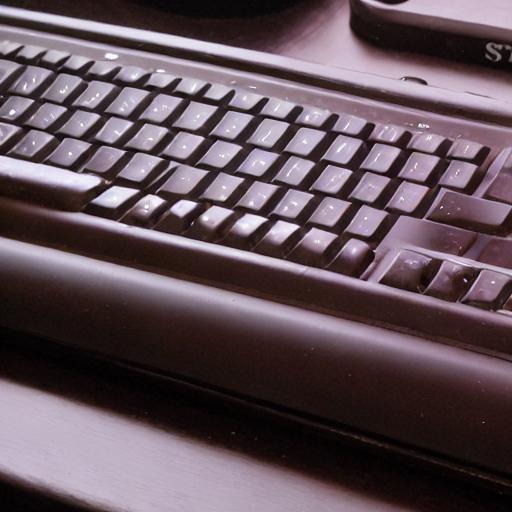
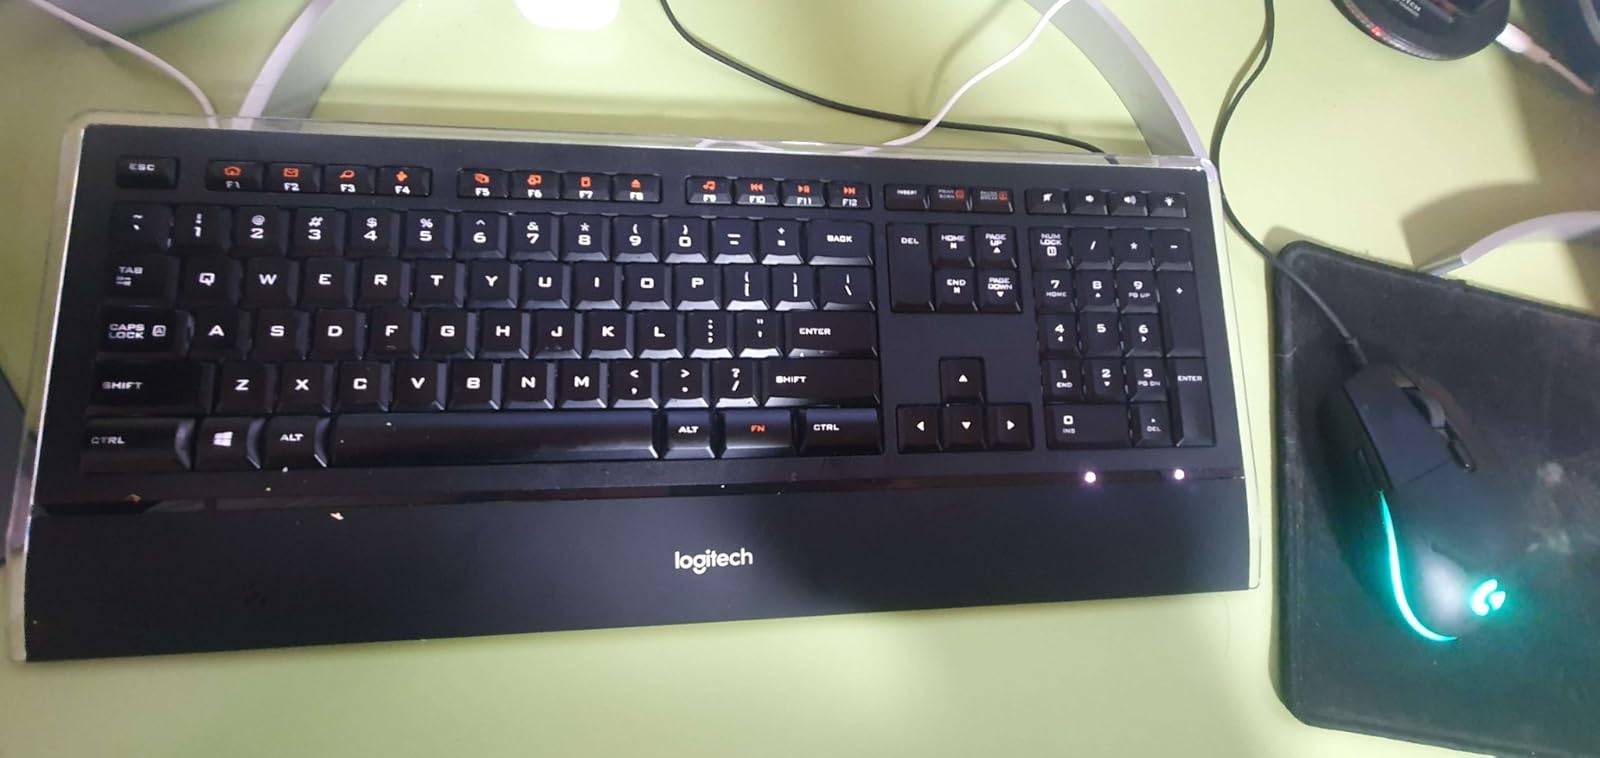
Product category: keyboard
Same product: no